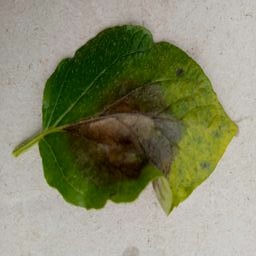
Etiqueta: Late Blight